Malapa Fossil Site, Cradle of Humankind

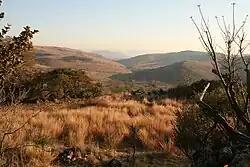
A view of the Malapa valley, Malapa Nature Reserve, South Africa in 2012. The Malapa site is in the valley below the hill.

In March 2008, Lee Berger of the University of the Witwatersrand, South Africa, undertook an exploration project in the Cradle of Humankind World Heritage site outside of Johannesburg, in order to map the known caves identified by him and his colleagues over the past several decades, and to place known fossil sites onto Google Earth so that information could be shared with colleagues. The area is important as nearly a third of the entire evidence for human origins in Africa comes from just a few sites in this region, and the region is arguably one of the most explored areas in Africa for evidence of human origins, having been investigated continuously since the first discoveries were made there in 1935.